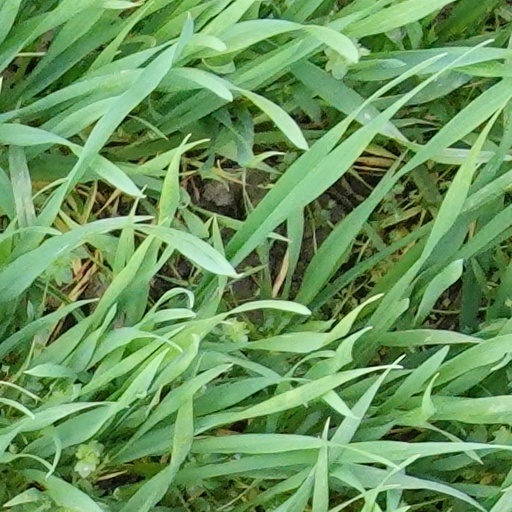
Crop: wheat